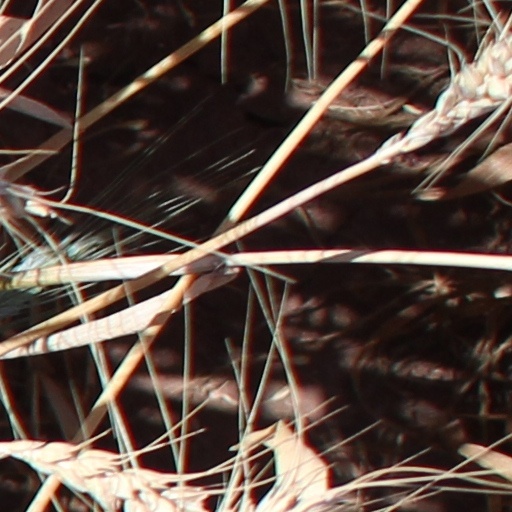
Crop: wheat